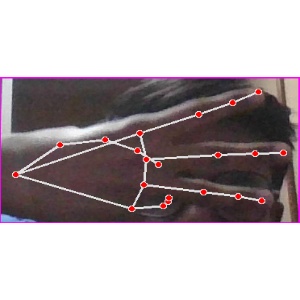
अक्षर: भ